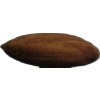
Label: images